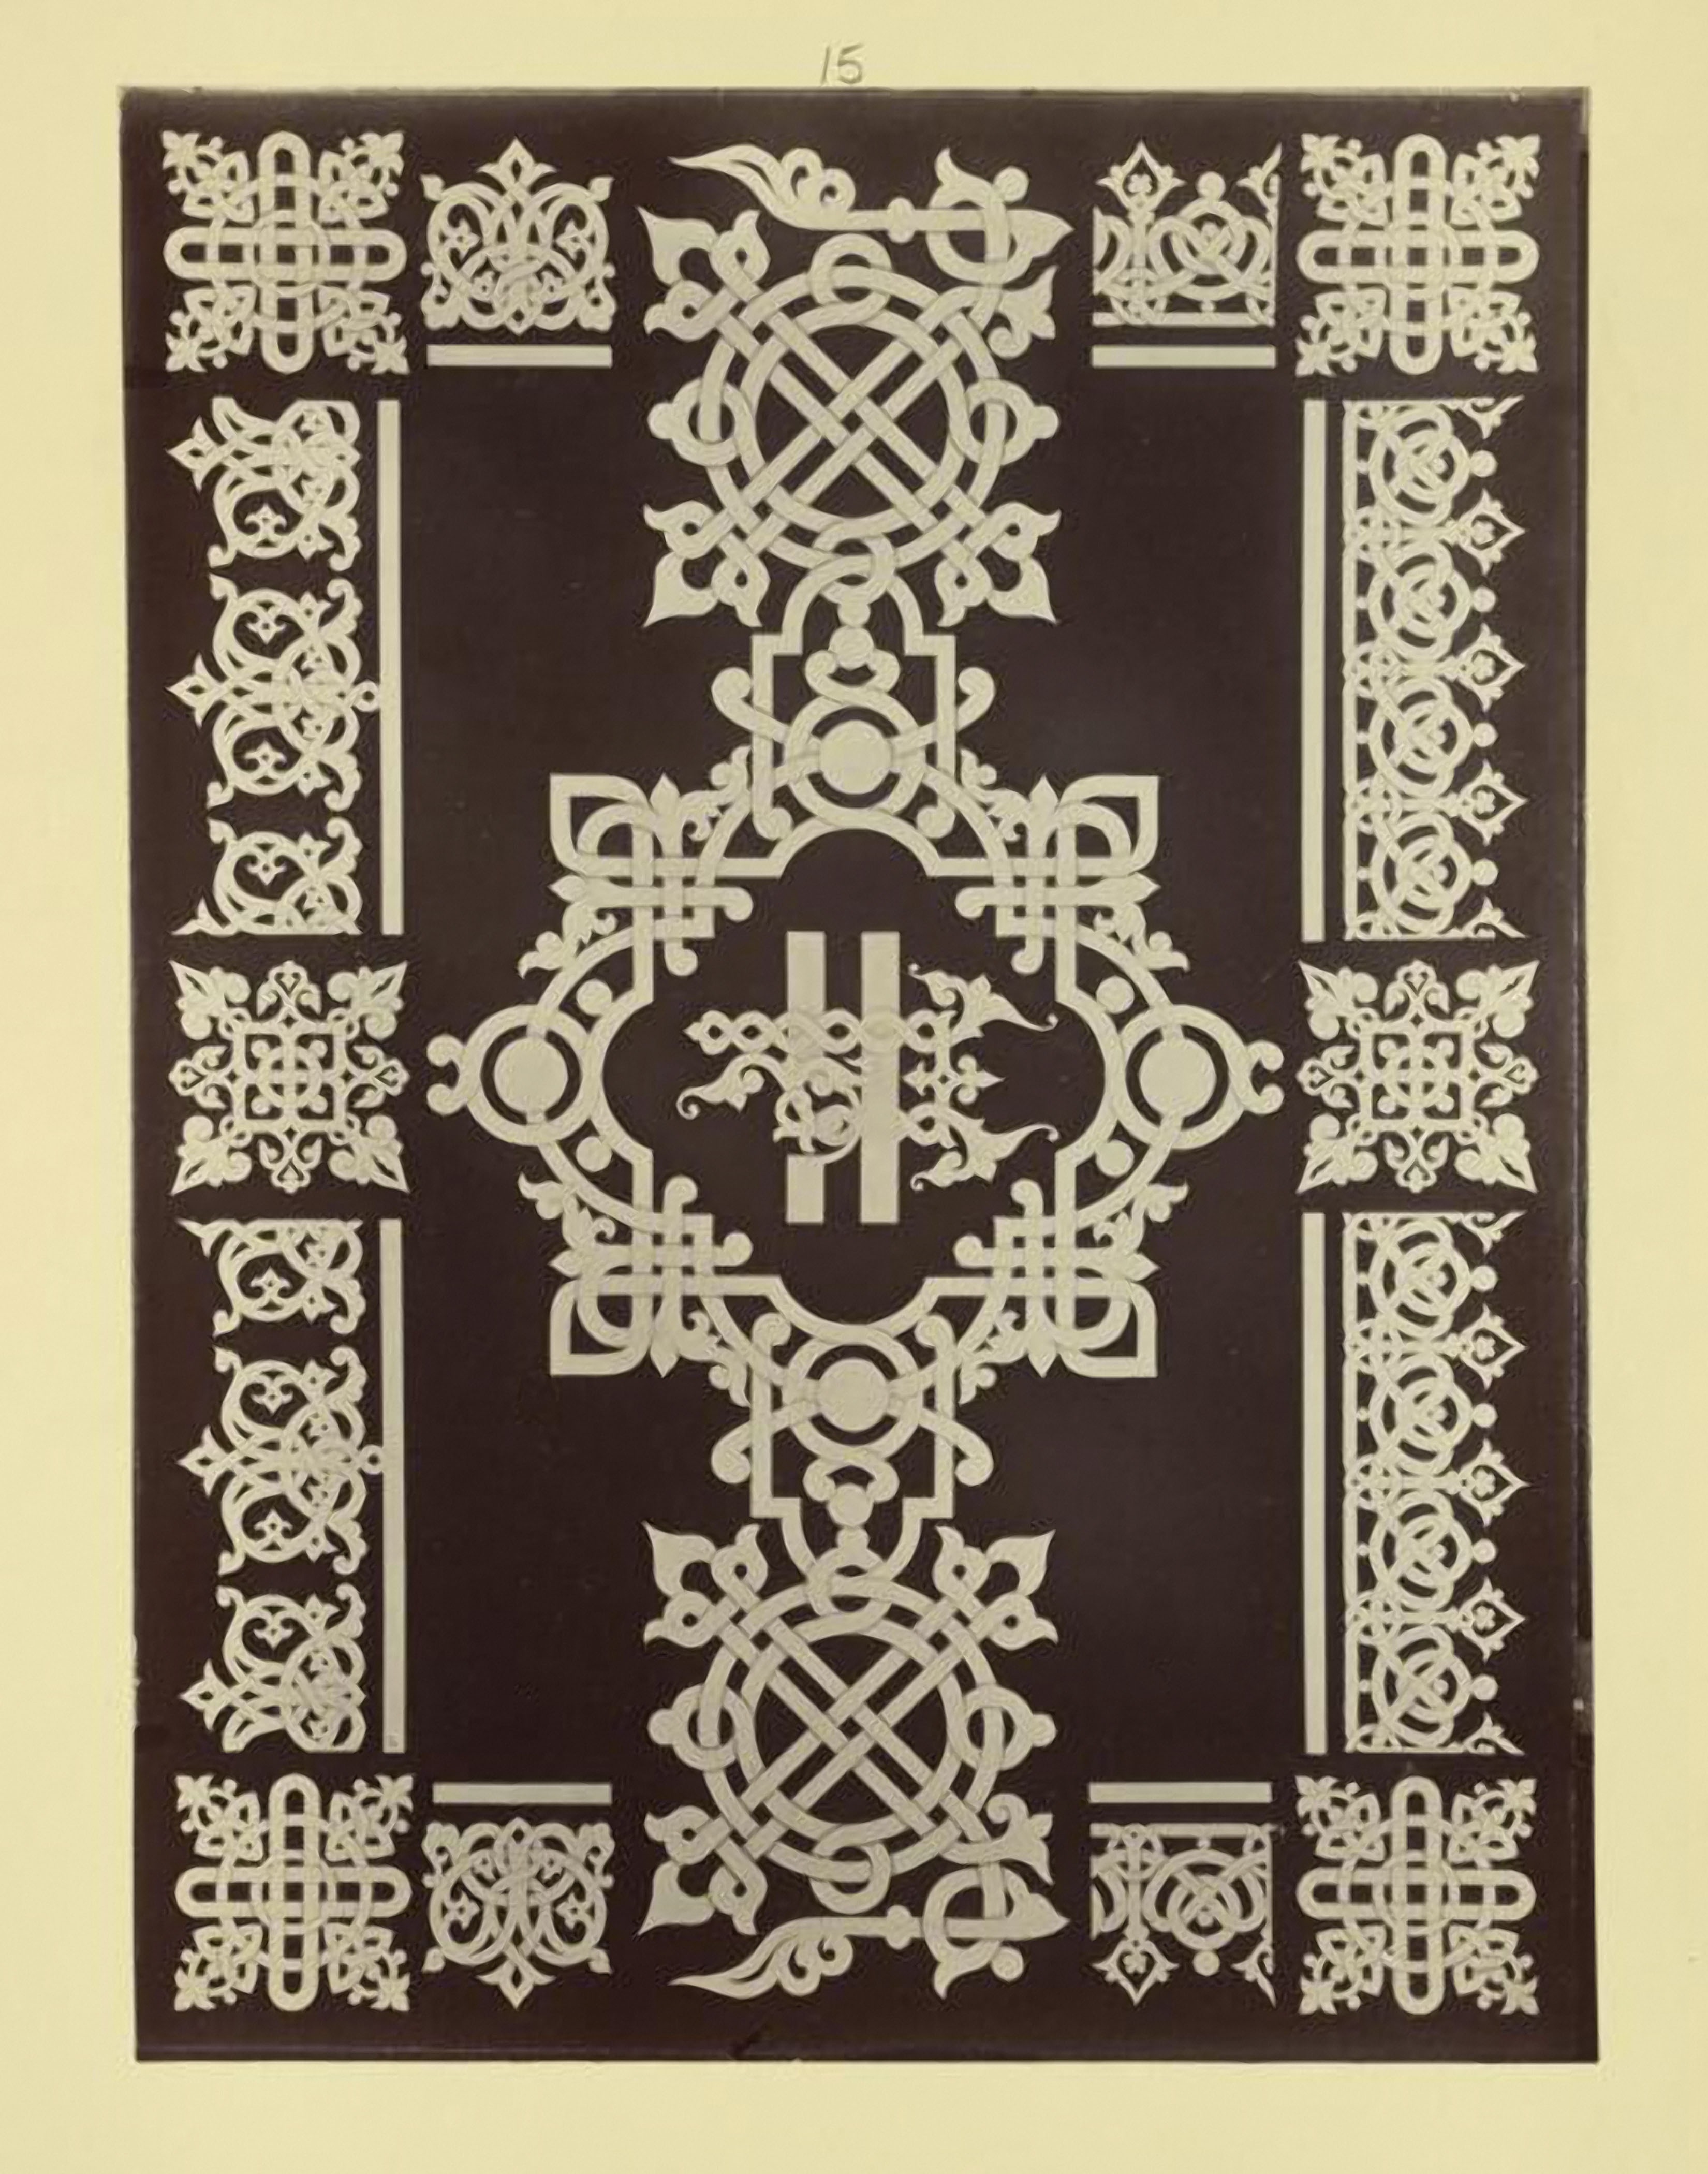
pattern, frame, ornament, font, art, design, symmetry, letters, picture frame, russian, slave, ligature, russian ornament